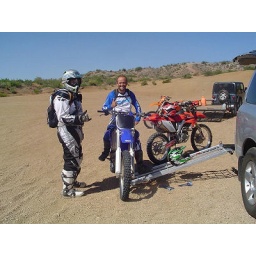
Second ride on KTM 450 EXC, in background. this bike is supper cush...except for the seat ;&amp;gt;